Diego Falcinelli

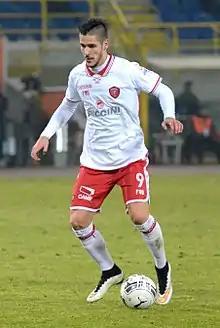
Falcinelli in action with Perugia in 2015

Diego Falcinelli (born 26 June 1991) is an Italian professional footballer who plays as a striker.